Decompression practice

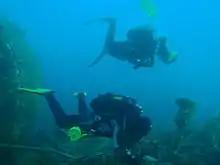
Diver deploying a surface marker buoy (DSMB)

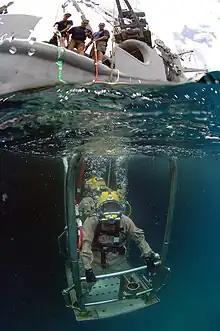
Surface supplied diver on diving stage

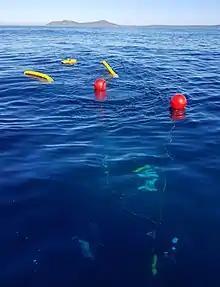
Divers decompressing at the trapeze which was lowered into the water when the second DSMB was deployed as a signal

A critical aspect of successful decompression is that the depth and ascent rate of the diver must be monitored and sufficiently accurately controlled. Practical in-water decompression requires a reasonable tolerance for variation in depth and rate of ascent, but unless the decompression is being monitored in real time by a decompression computer, any deviations from the nominal profile will affect the risk. Several items of equipment are used to assist in facilitating accurate adherence to the planned profile, by allowing the diver to more easily and accurately monitor and control depth and ascent rate, or to transfer this control to specialist personnel at the surface.